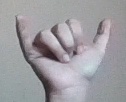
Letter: ya